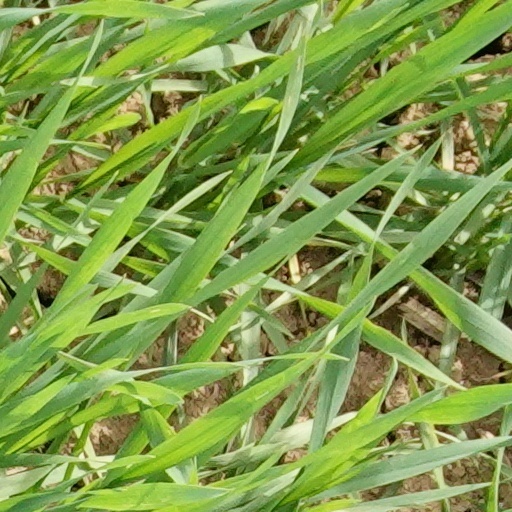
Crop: wheat